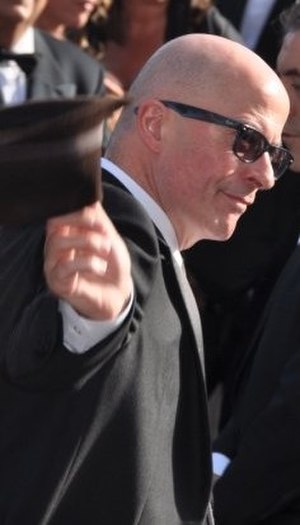
Filmfestivalen i Cannes 2015 / Priser / Officiel konkurrence
Hovedprisen Palme d'Or blev tildelt filmen Dheepan skrevet og instrueret af Jacques Audiard.
Filmfestivalen i Cannes 2015 er den 68. officielle udgave af filmfestivalen i Cannes. Den afholdes i den franske by Cannes fra 13. til 24. maj 2015. Formænd for festivalens jury er de amerikanske brødre, instruktørerne Joel og Ethan Coen; det er første gang, at formandskabet er delt mellem to personer. Åbningsfilmen er den franske film La Tête haute instrueret af Emmanuelle Bercot. Den officielle festivalplakat forestiller den svenske skuespillerinde Ingrid Bergman baseret på et foto taget af David Seymour.